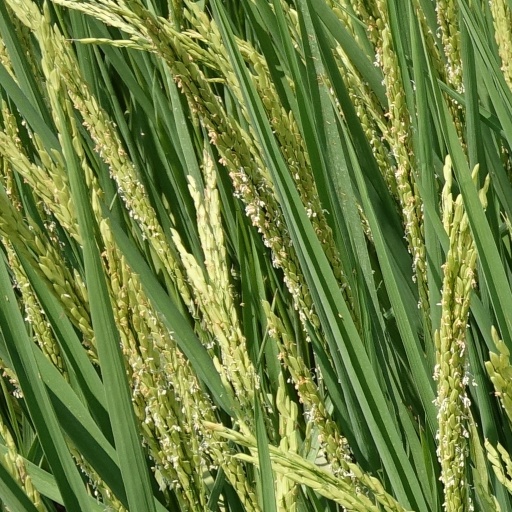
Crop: rice